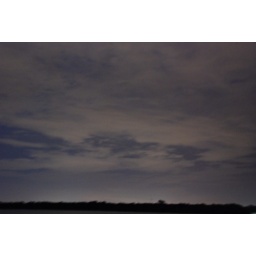
The sky over Lake Seminole @ night. These clouds were about the most major effect of Fay we saw.